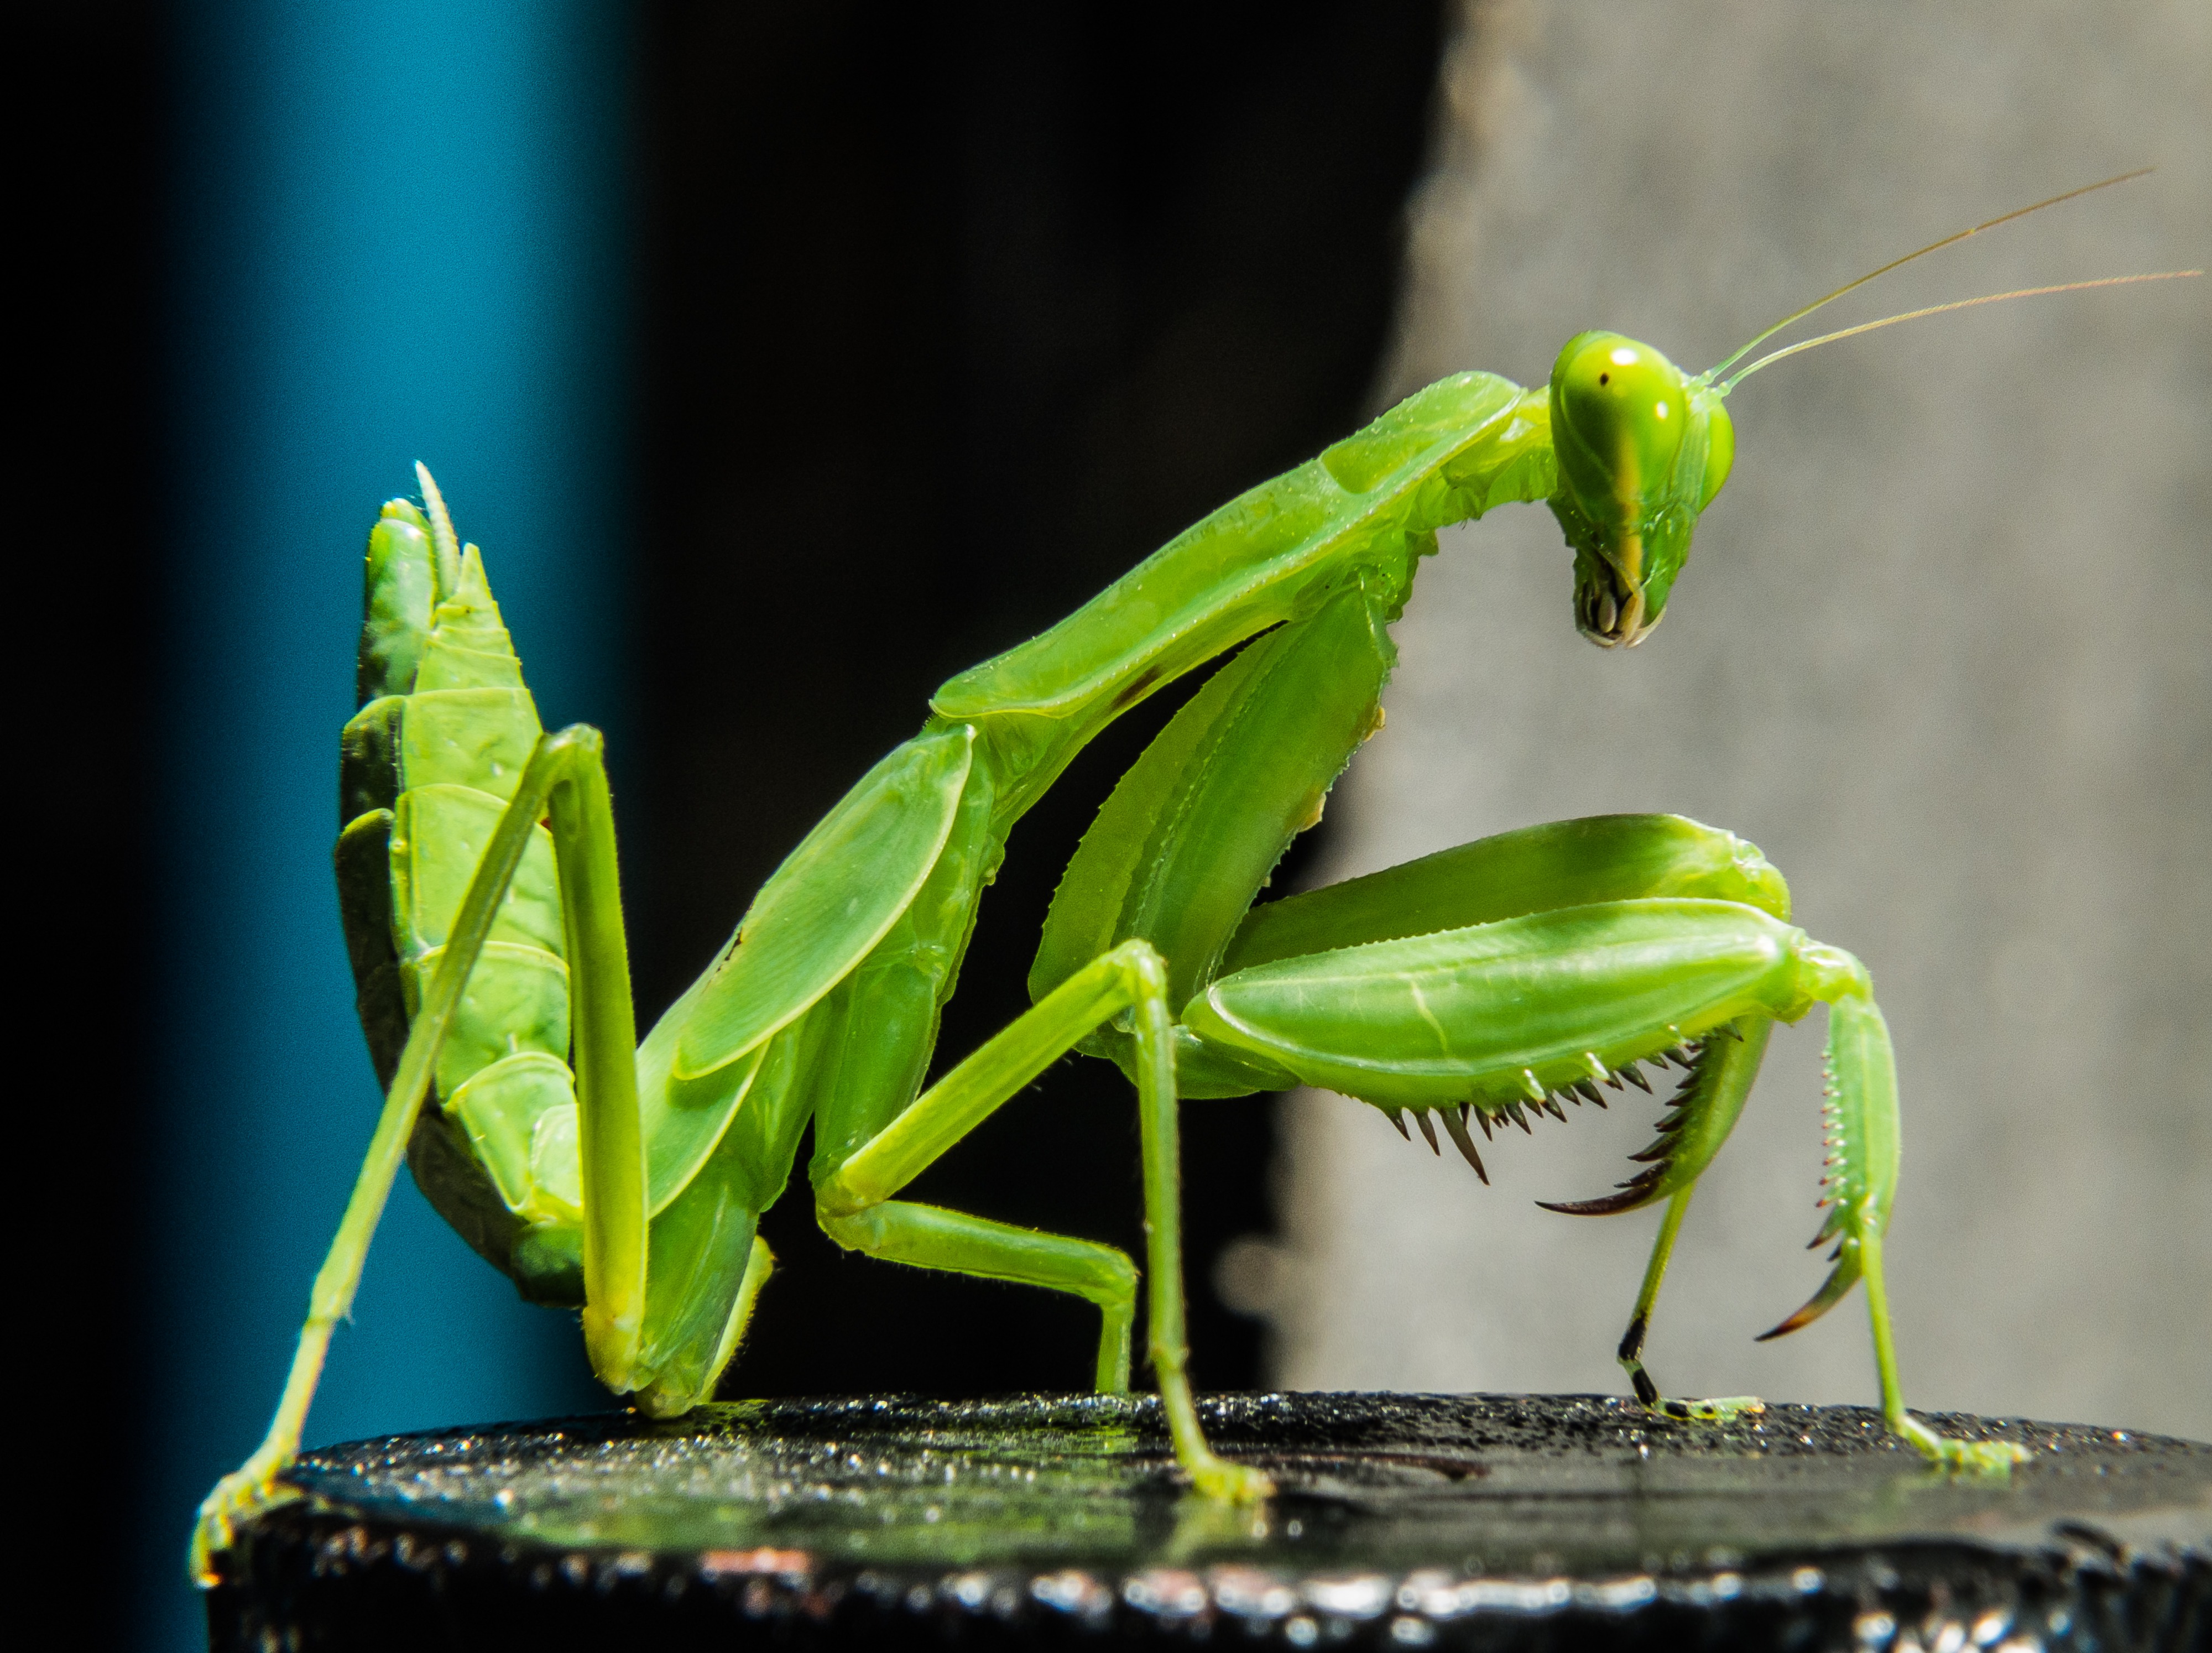
green, praying mantis, insect, close, fauna, invertebrate, mantis, grasshopper, locust, macro photography, arthropod, fishing locust, plant stem, cricket like insect